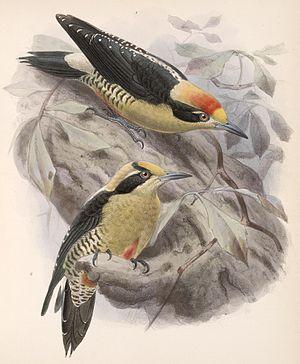
Le Pic masqué est une espèce d'oiseaux de la famille des Picidae.